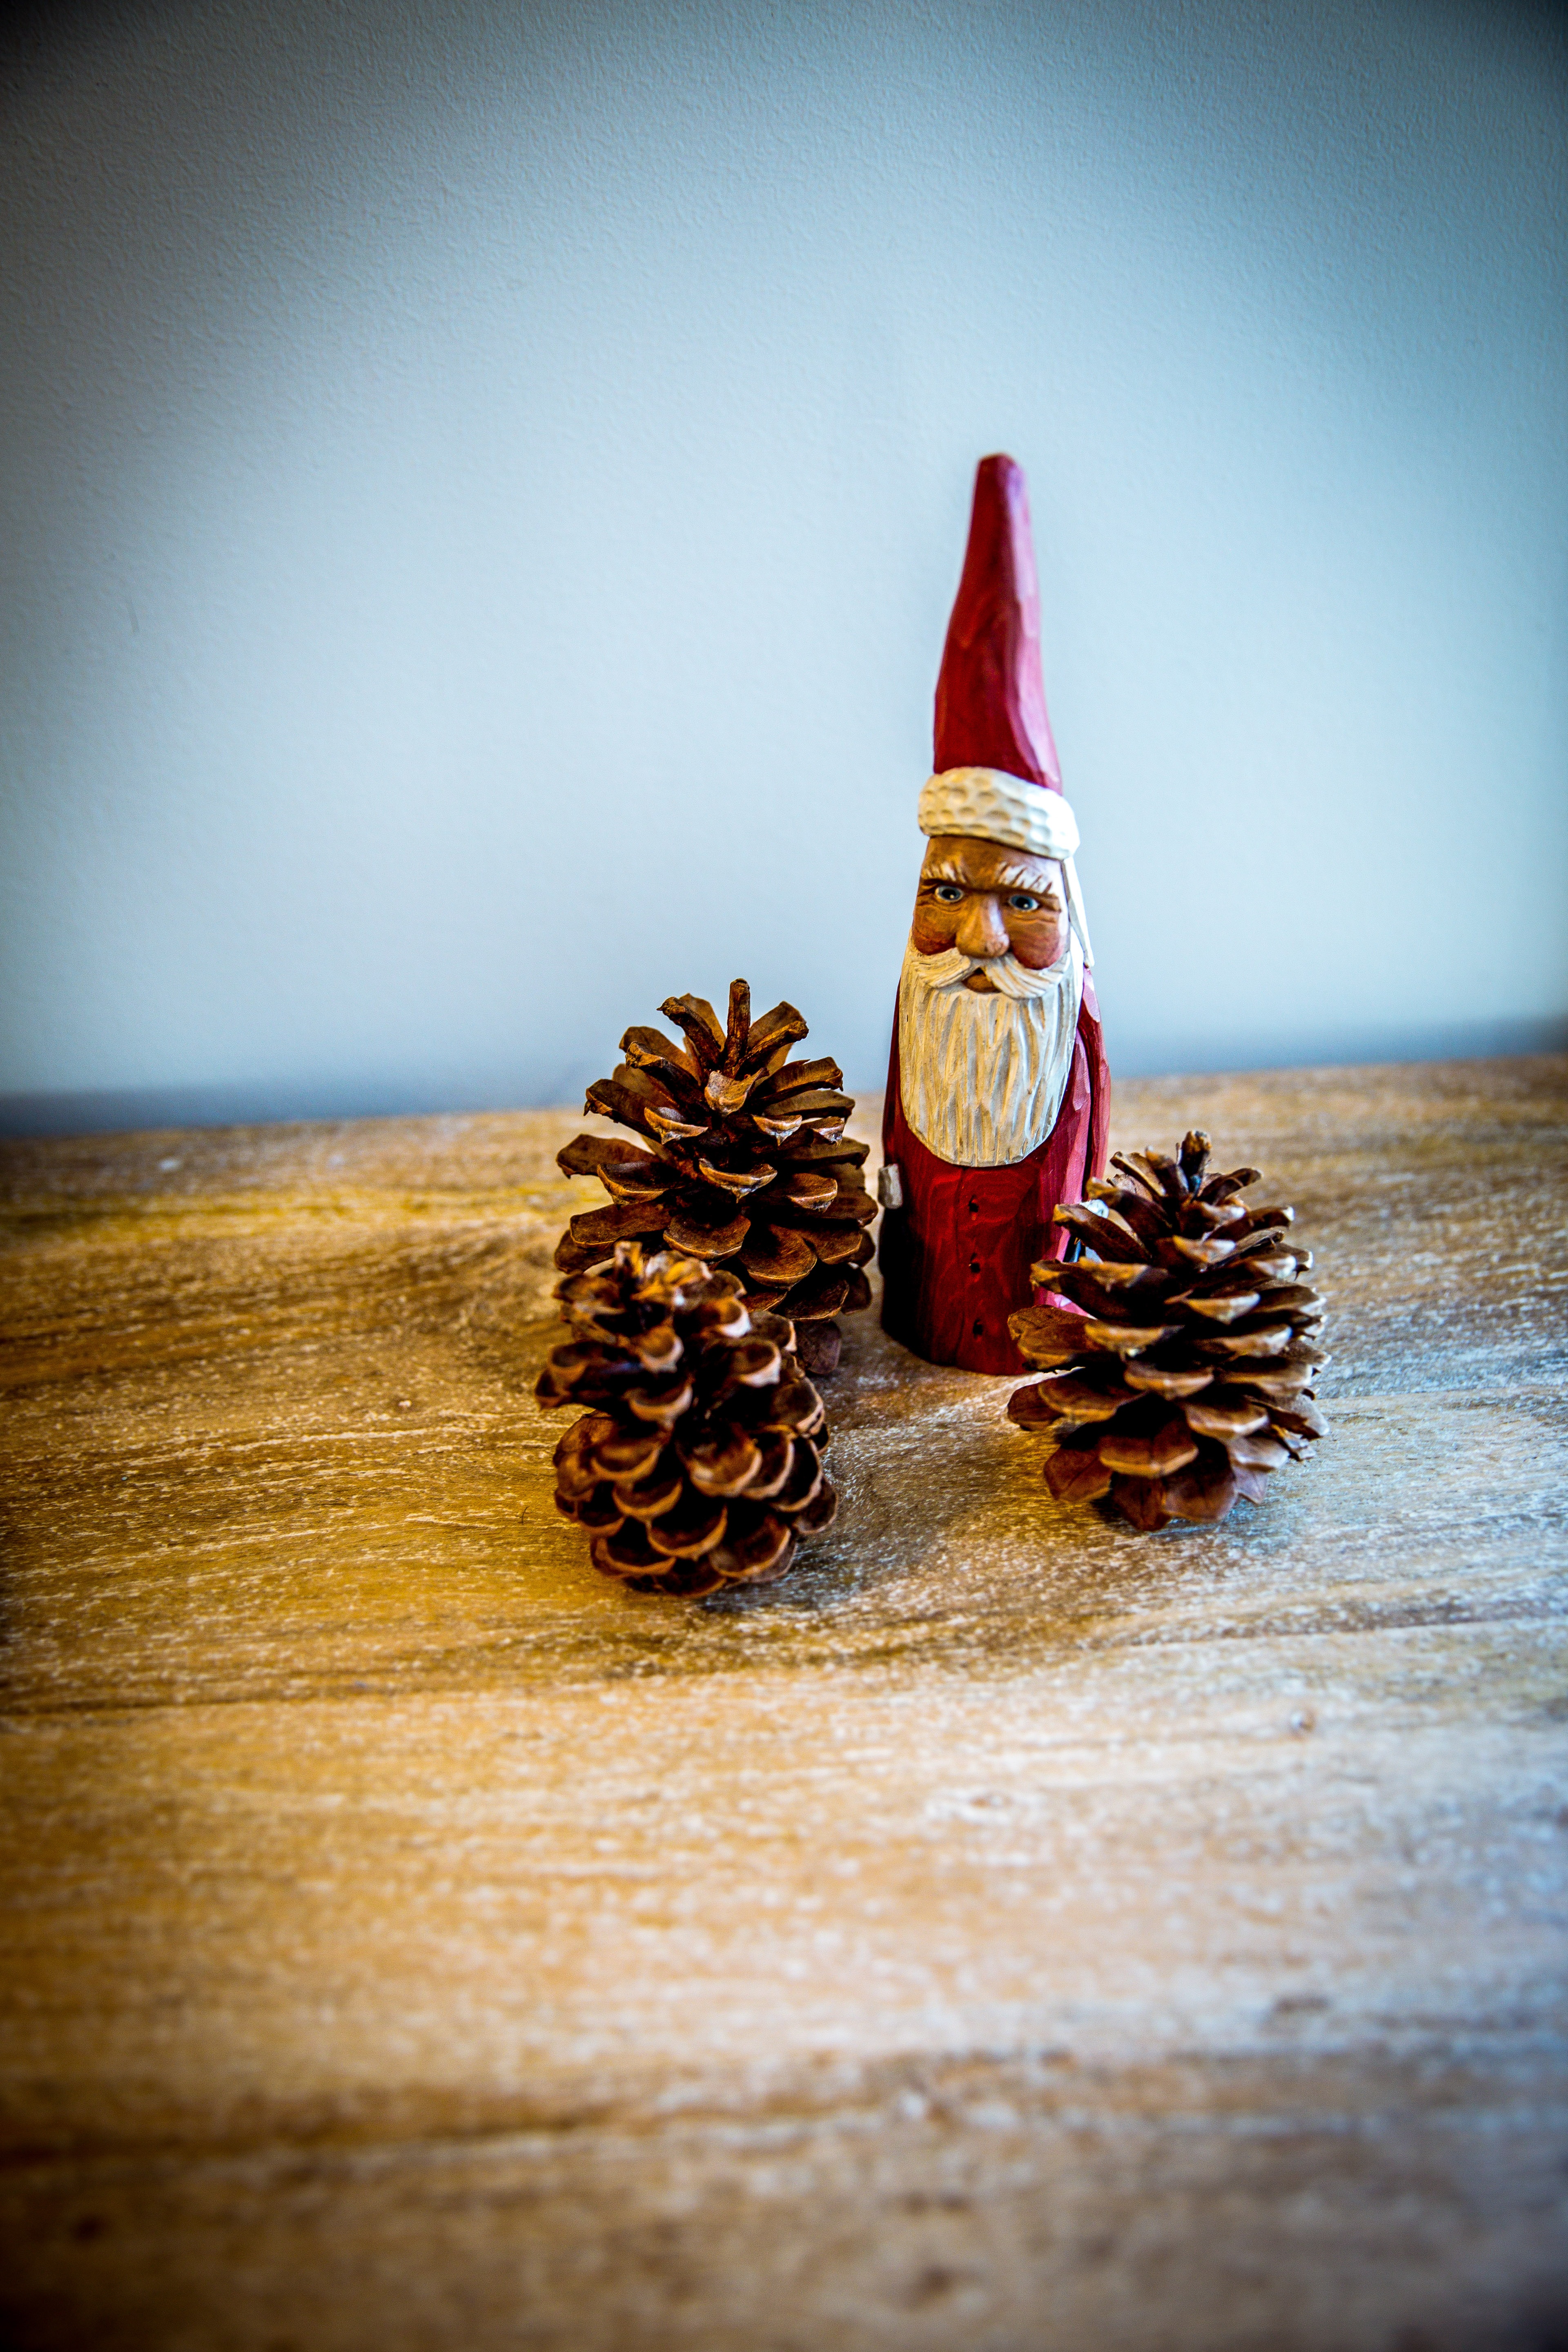
hand, wood, photography, morning, flower, rustic, decoration, red, color, holiday, christmas, decor, santa, close up, temple, wooden, shape, santa claus, sweetness, hip, macro photography, flavor